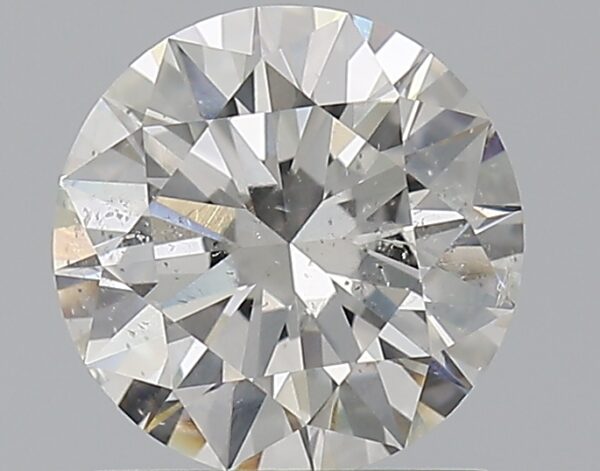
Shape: round
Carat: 1
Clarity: SI1
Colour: G
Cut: EX
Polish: EX
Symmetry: EX
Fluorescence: M
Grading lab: GIA
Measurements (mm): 6.46 x 6.51 x 3.92